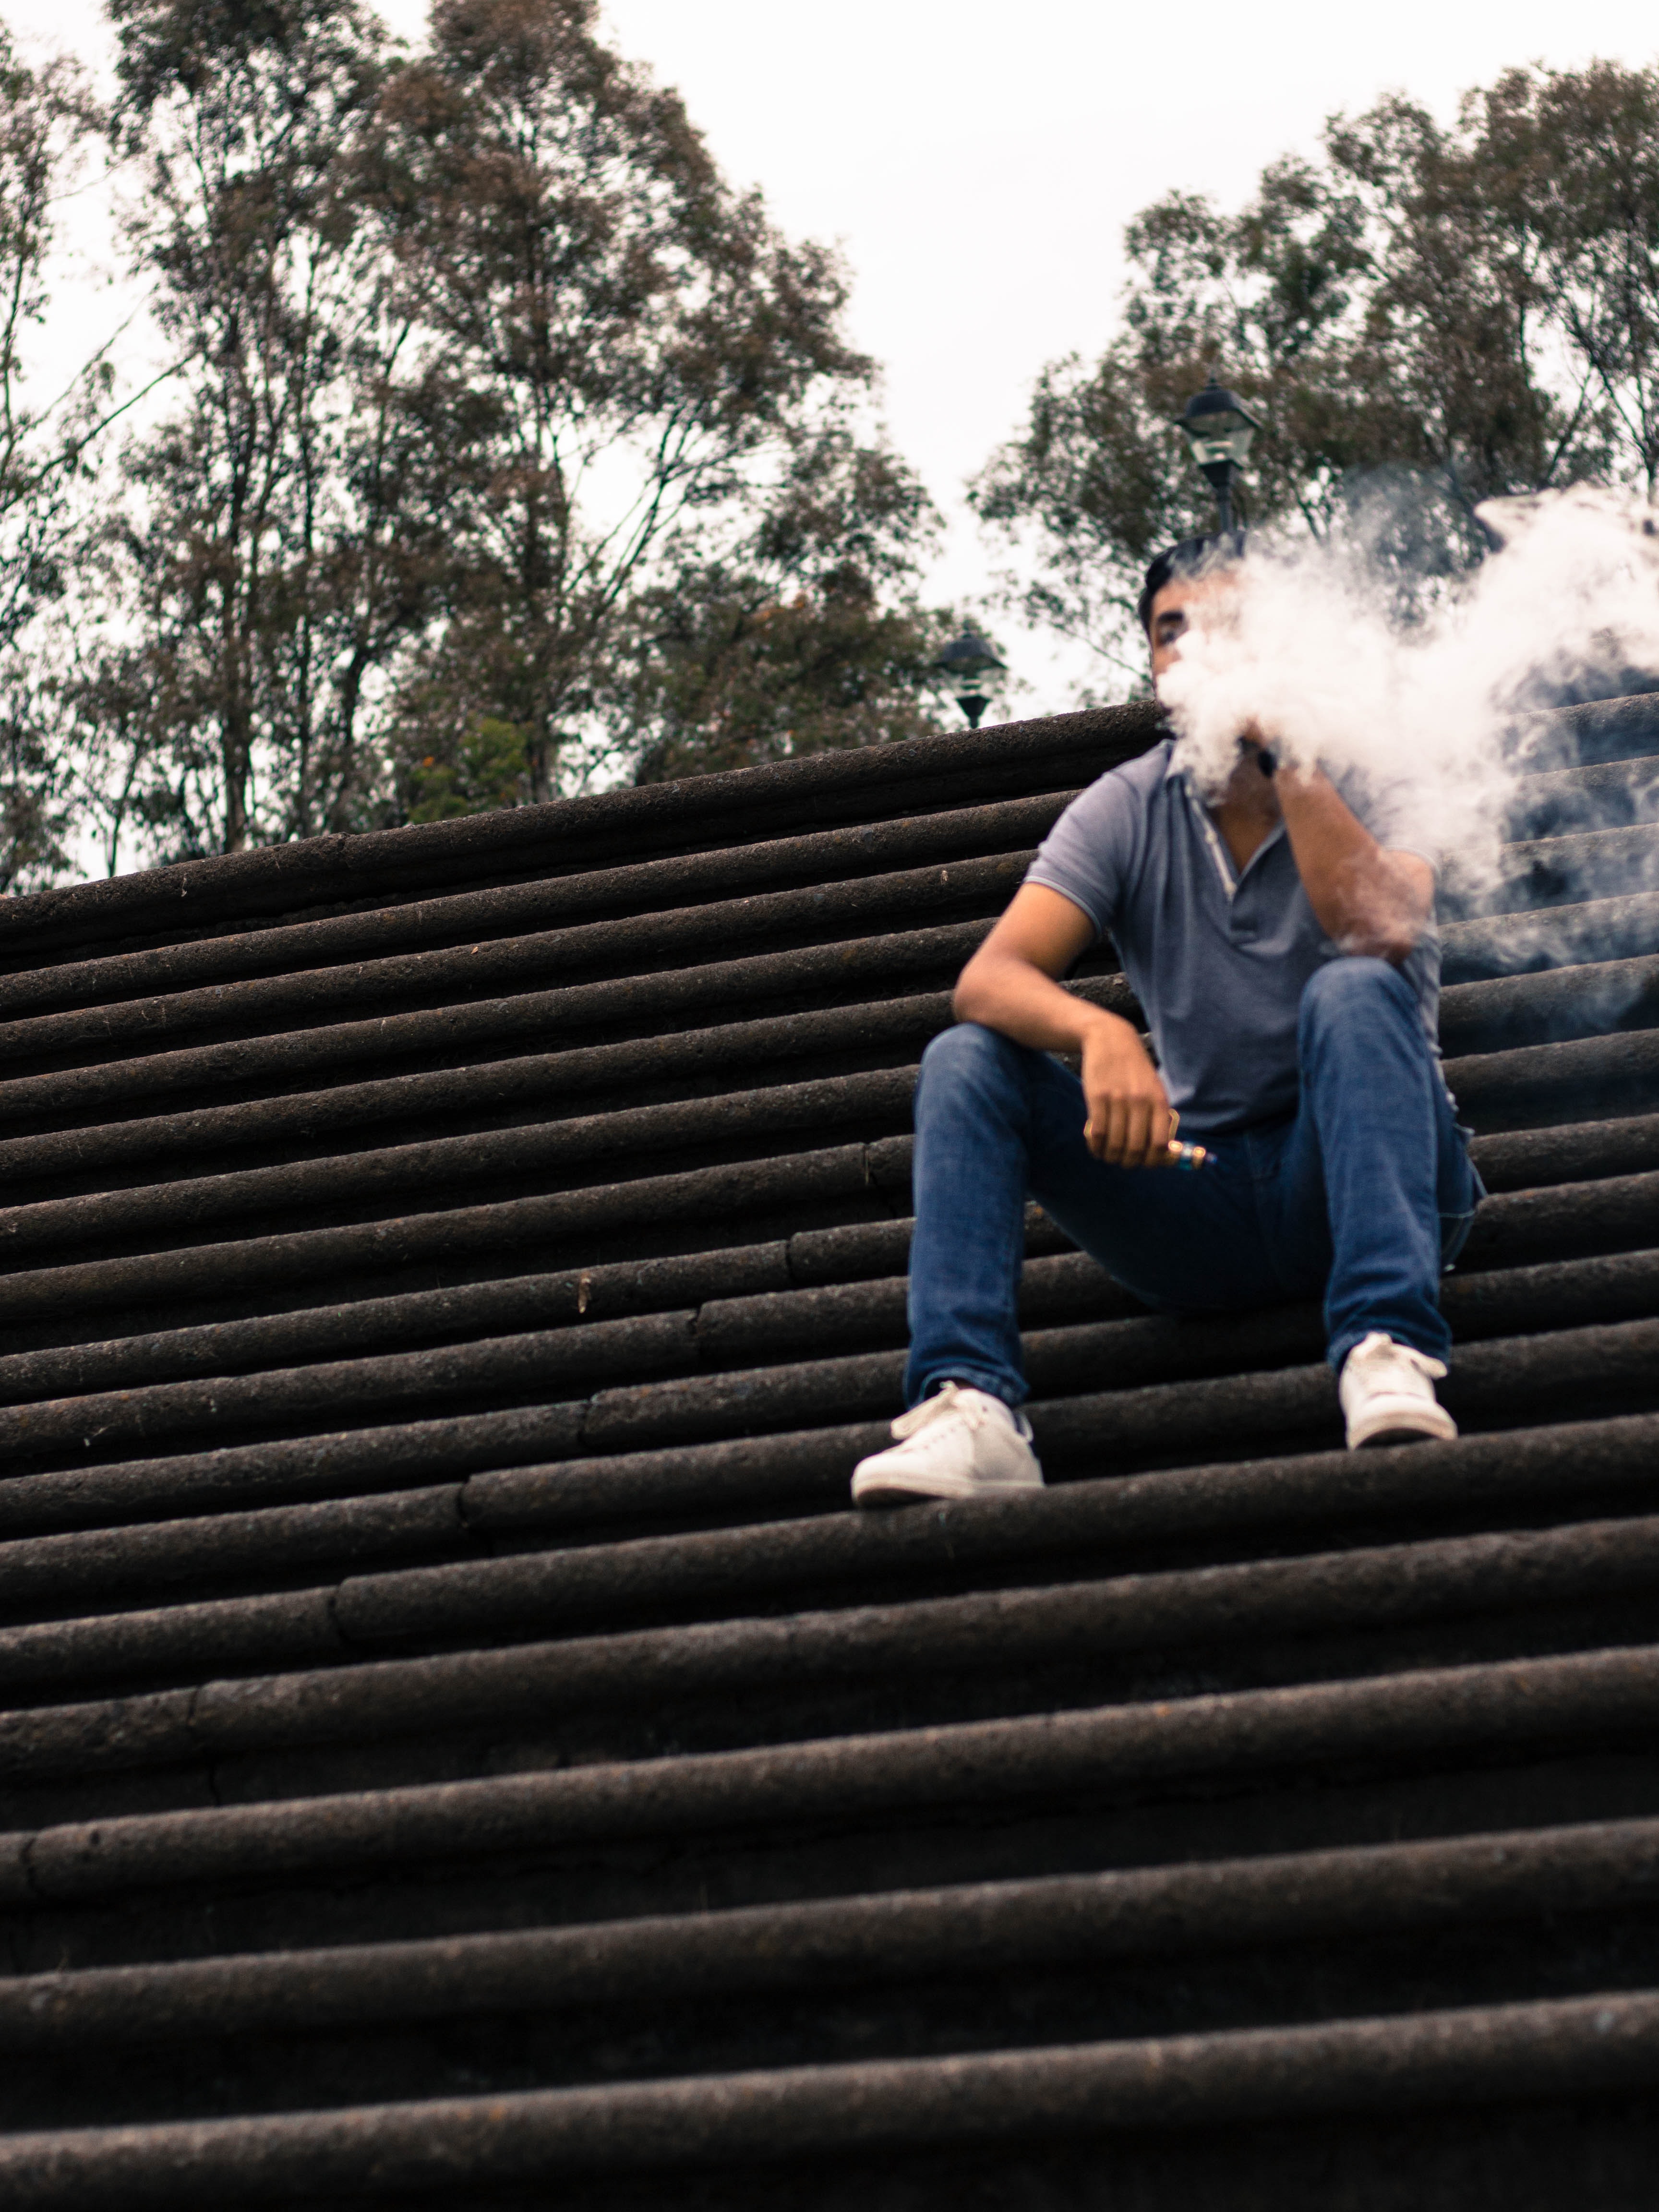
sitting, roof, stairs